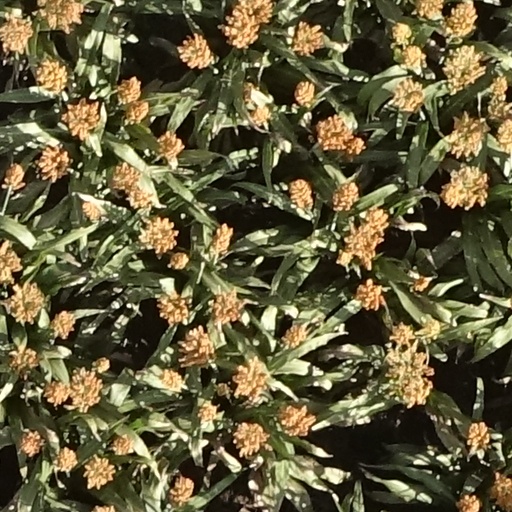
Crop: sorghum